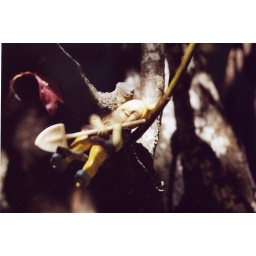
I found this plastic elf in a dirty cabinet in the laundry room and decided he looked better in a tree.